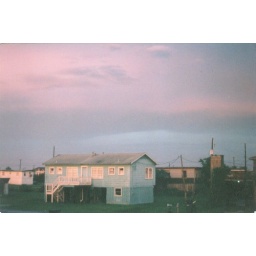
blue house in surfside